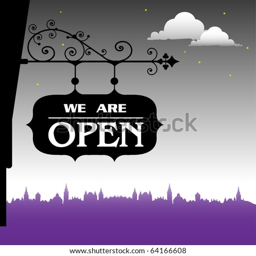
abstract colorful illustration with open sign hanging from a decorative support